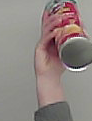
Product: pringles_original